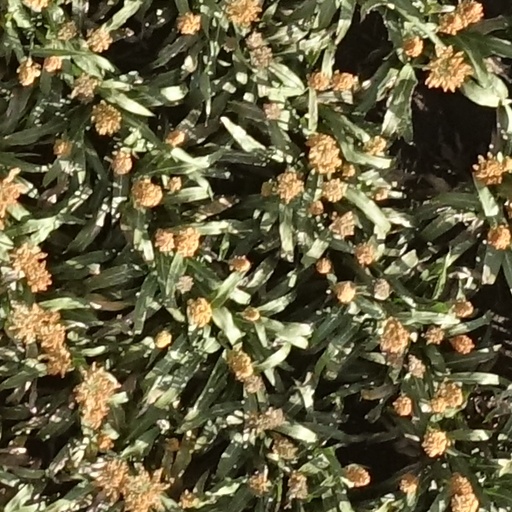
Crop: sorghum